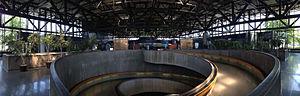
La gare d'Ottawa est une gare de Via Rail située à Ottawa en Ontario. La gare sert de point d'arrêt pour les trains interurbains vers Fallowfield et Toronto, ainsi que Montréal et Québec.